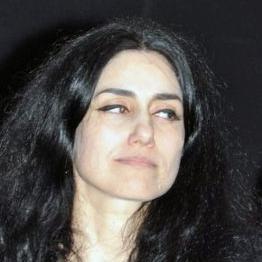
Age: 45